Isle of May Priory

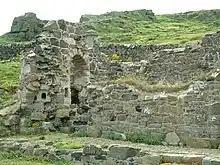
Isle of May Priory.

The Isle of May Priory was a monastery and community of Benedictine monks established for 9 monks of Reading Abbey on the Isle of May in the Firth of Forth, Scotland, in 1153, under the patronage of David I of Scotland. The priory passed into the control of St Andrews Cathedral Priory in the later 13th century, and in 1318 the community relocated to Pittenweem Priory on the Fife coast.